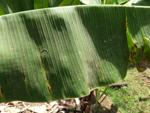
Label: xamthomonas